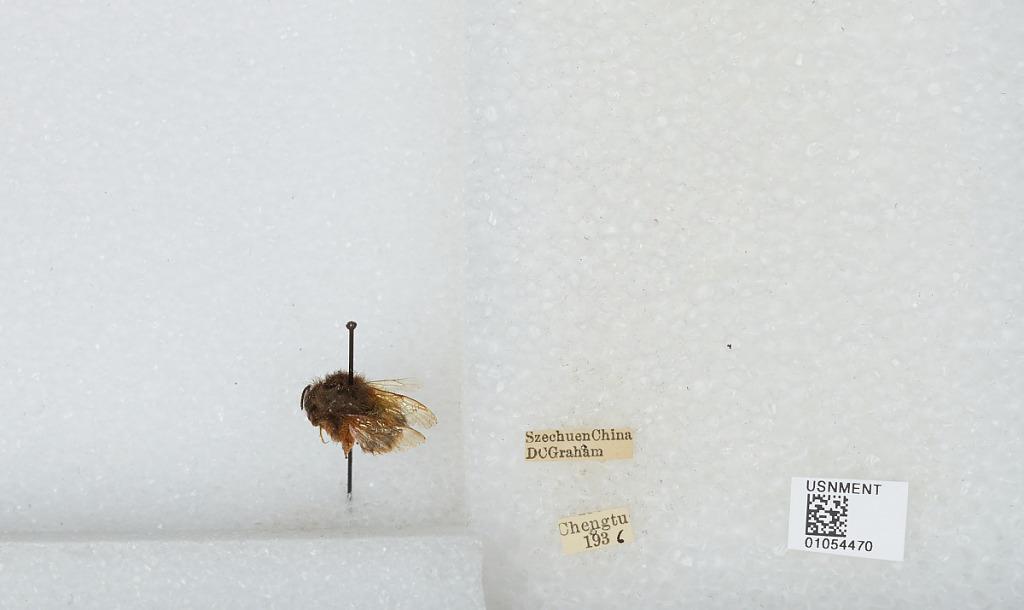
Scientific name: Bombus sp.
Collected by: D. Graham
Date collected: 1936--
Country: China
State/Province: Sichuan
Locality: Chengdu
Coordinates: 30.6586, 104.065